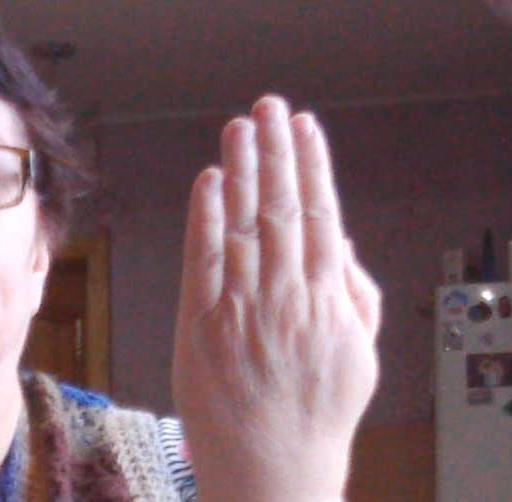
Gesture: stop_inverted